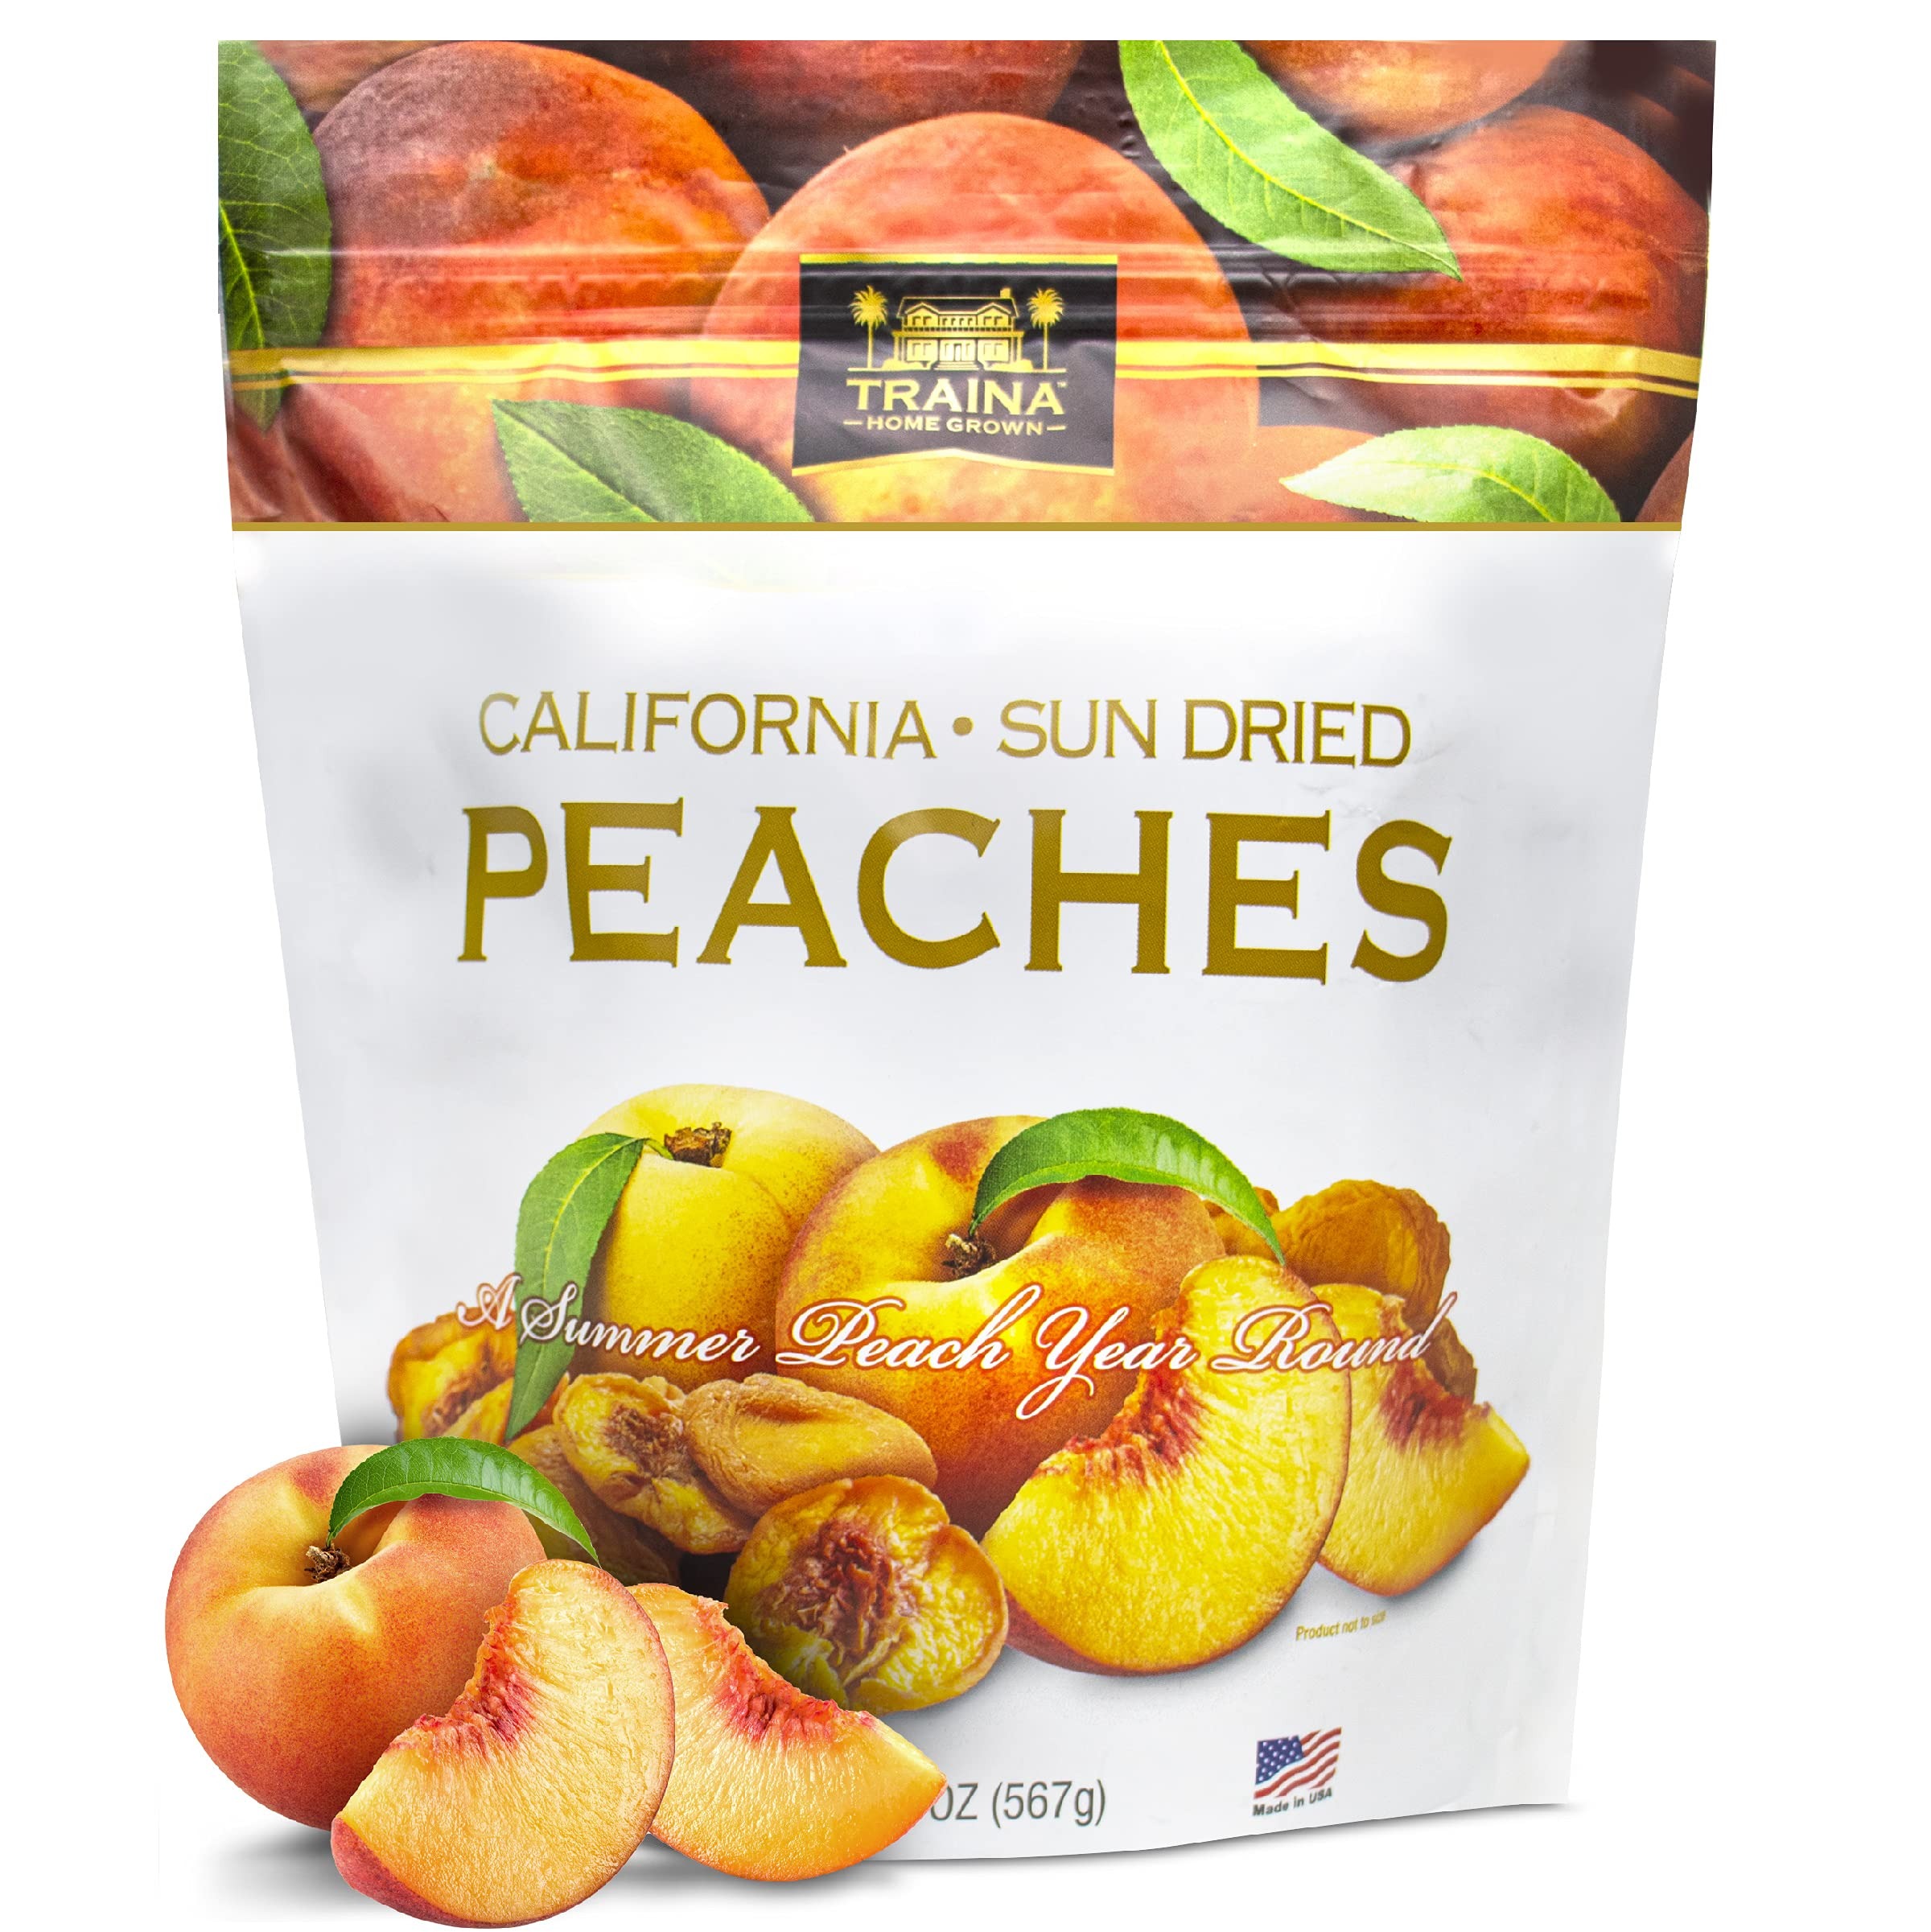
Item Name: Traina Home Grown California Sun Dried Peaches - Healthy & Non-GMO, Natural Sweet Flavor Fruit No Sugar Added, Perfect Snack In Resealable Pouch (20 Oz)
Bullet Point 1: SUN DRIED PEACHES- These home grown peaches are sun dried to perfection.
Bullet Point 2: GREAT AS AN INGREDIENT - Create flavorful desserts and meals with our sun dried peaches. Great addition to a charcuterie board.
Bullet Point 3: NO ADDED SUGAR - Our peaches are sweet and delicious with no added sugar.
Bullet Point 4: NON-GMO - The perfect on-the-go healthy snack.
Bullet Point 5: THE BEST PEACHES YEAR ROUND - No need to wait for peak season to get the best tasting peaches. Our sun dried peaches are delicious all year long!
Value: 20.0
Unit: Ounce

Price: 20.98